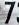
Number: 7